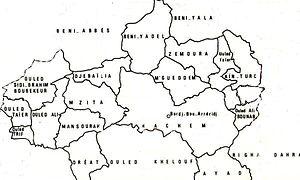
Carte des anciennes tribus de la région de Bordj-bou-Arreridj
La wilaya de Bordj Bou Arreridj, est une wilaya algérienne située dans les Hauts-Plateaux. Seule la partie extrême Nord fait partie de la Petite-Kabylie. Elle est divisée administrativement en 34 communes et 10 daïras.